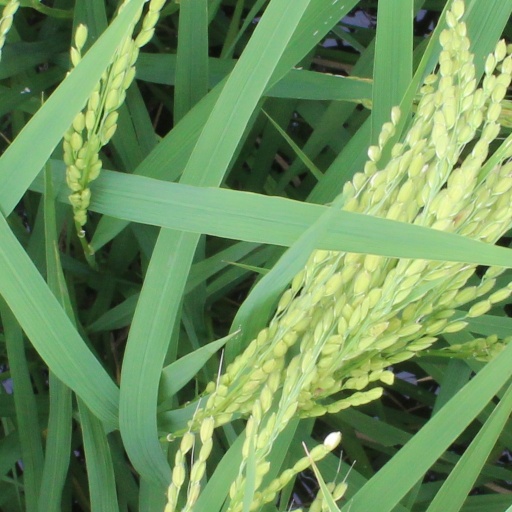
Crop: rice